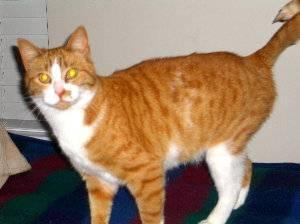
cat